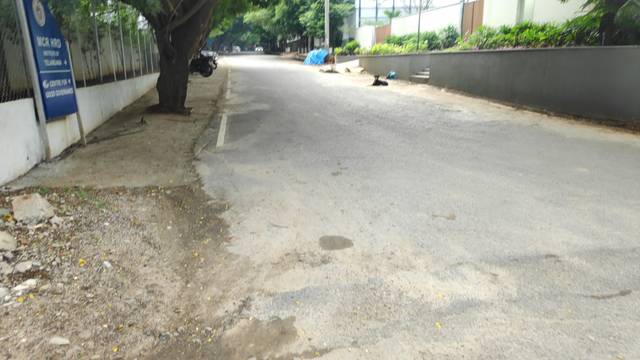
Region: India
Coordinates: 17.439, 78.406